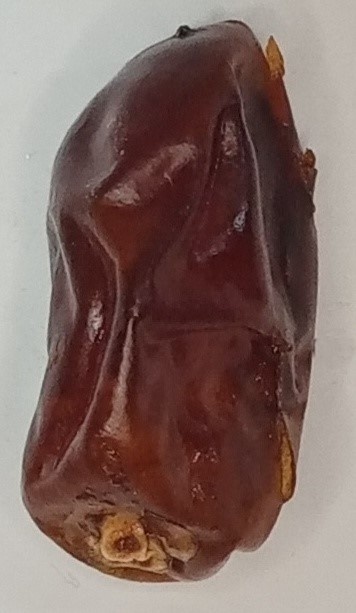
Variety: aseel
Size: large
Grade: grade-1